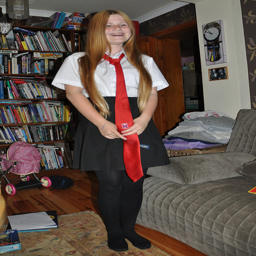
A girl in a room full of books wearing a long red tie
The young woman smiles wearing a very long neck tie.
a girl with red hair is wearing a tie
a girl standing, wearing an oversized red tie.
A girl posing for  a picture with a book shelf behind her.